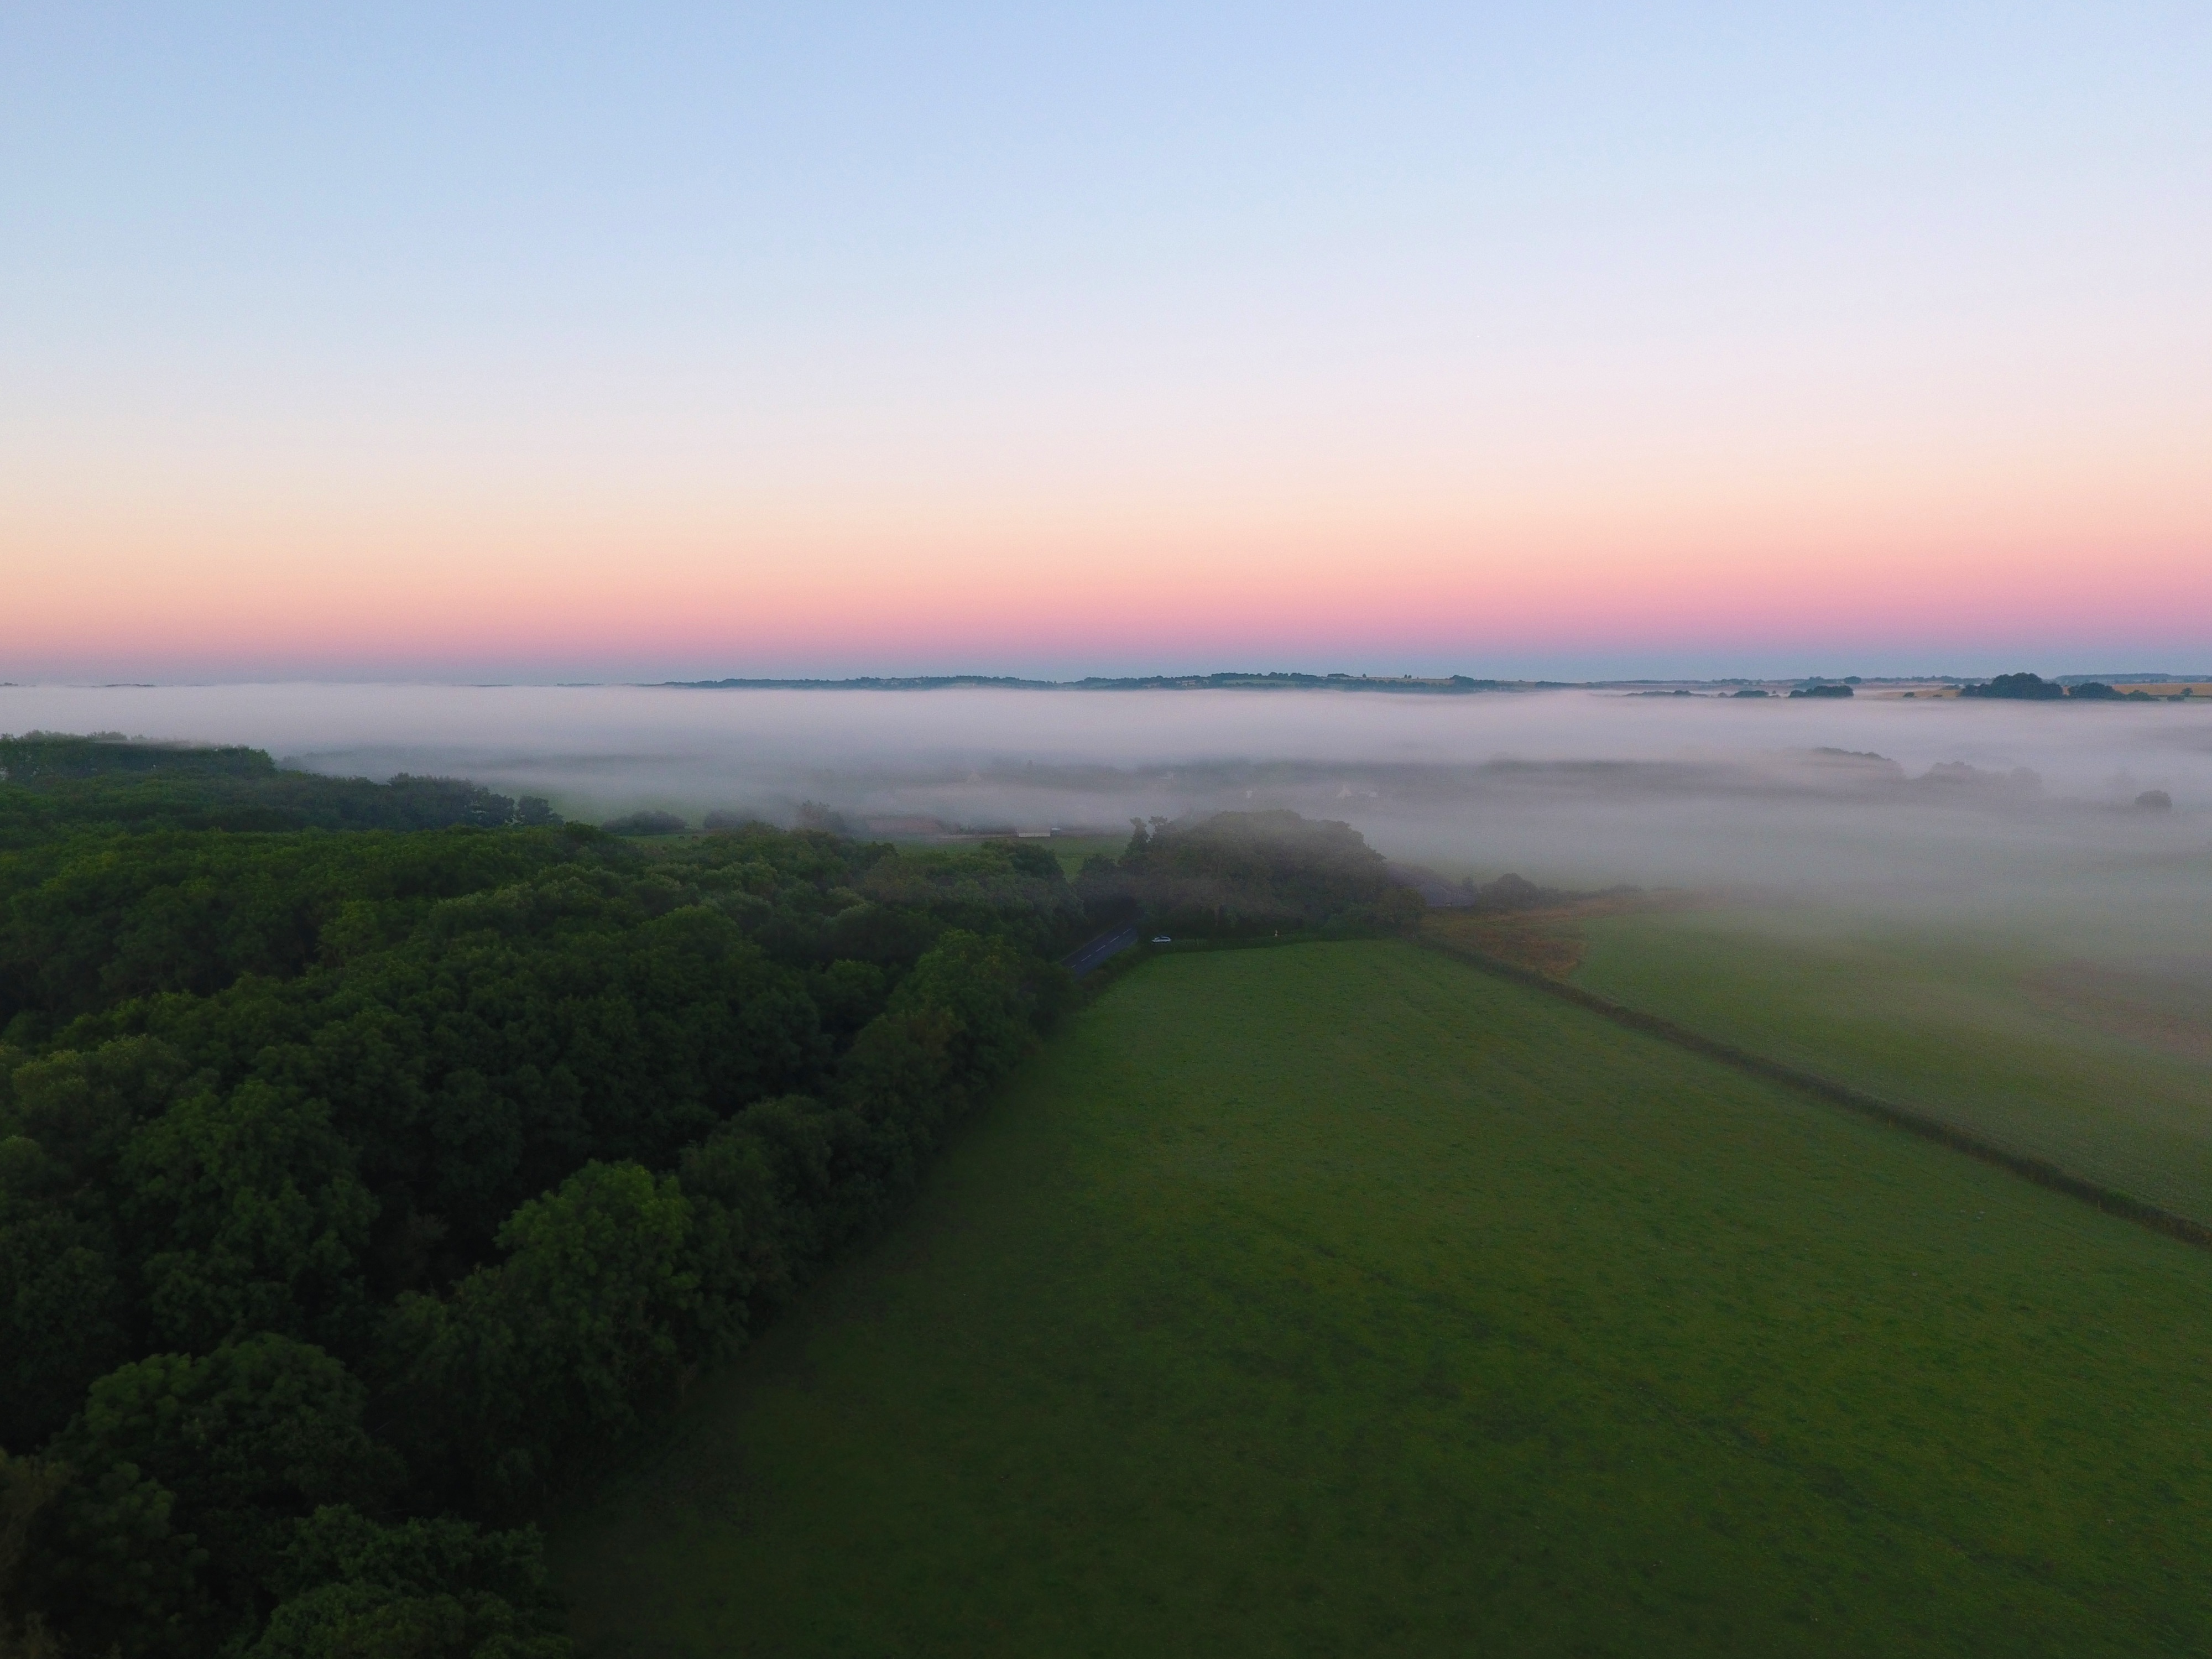
landscape, sea, coast, horizon, marsh, sun, sunrise, sunset, mist, field, prairie, sunlight, morning, hill, dawn, dusk, reservoir, plain, grassland, plateau, habitat, rural area, natural environment, atmospheric phenomenon